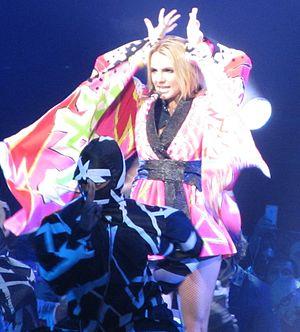
Toxic est une chanson de l'artiste chanteuse américaine pop Britney Spears, coécrite et produite par Bloodshy & Avant et extraite du quatrième album de la chanteuse, In the Zone. La chanson est sortie le 12 janvier 2004, sous Jive Records en tant que deuxième single de l'album. Alors que les titres Boom Boom et Outrageous étaient pressentis l'un ou l'autre pour devenir le deuxième single de In the Zone, Britney Spears choisit finalement Toxic. Une chanson dance-pop aux influences electropop, bénéficiant d'une instrumentation variée. Les paroles du titre se réfèrent au fait d'être accro à un amant.